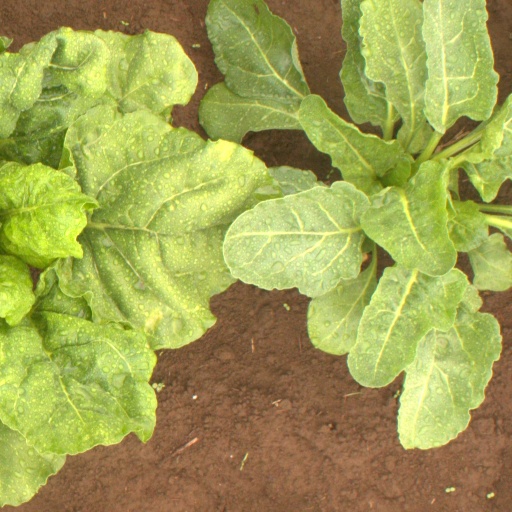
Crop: sugar beet